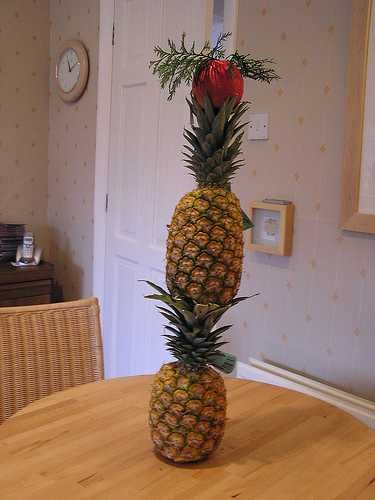
Label: Pineapple